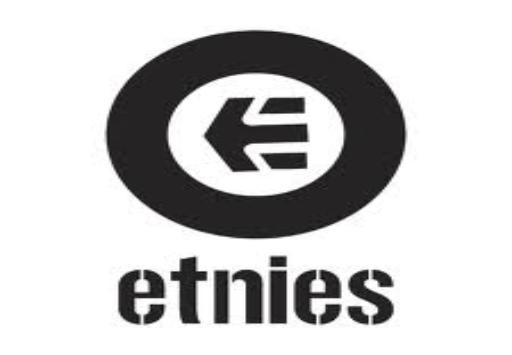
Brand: Etnies
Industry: Clothes